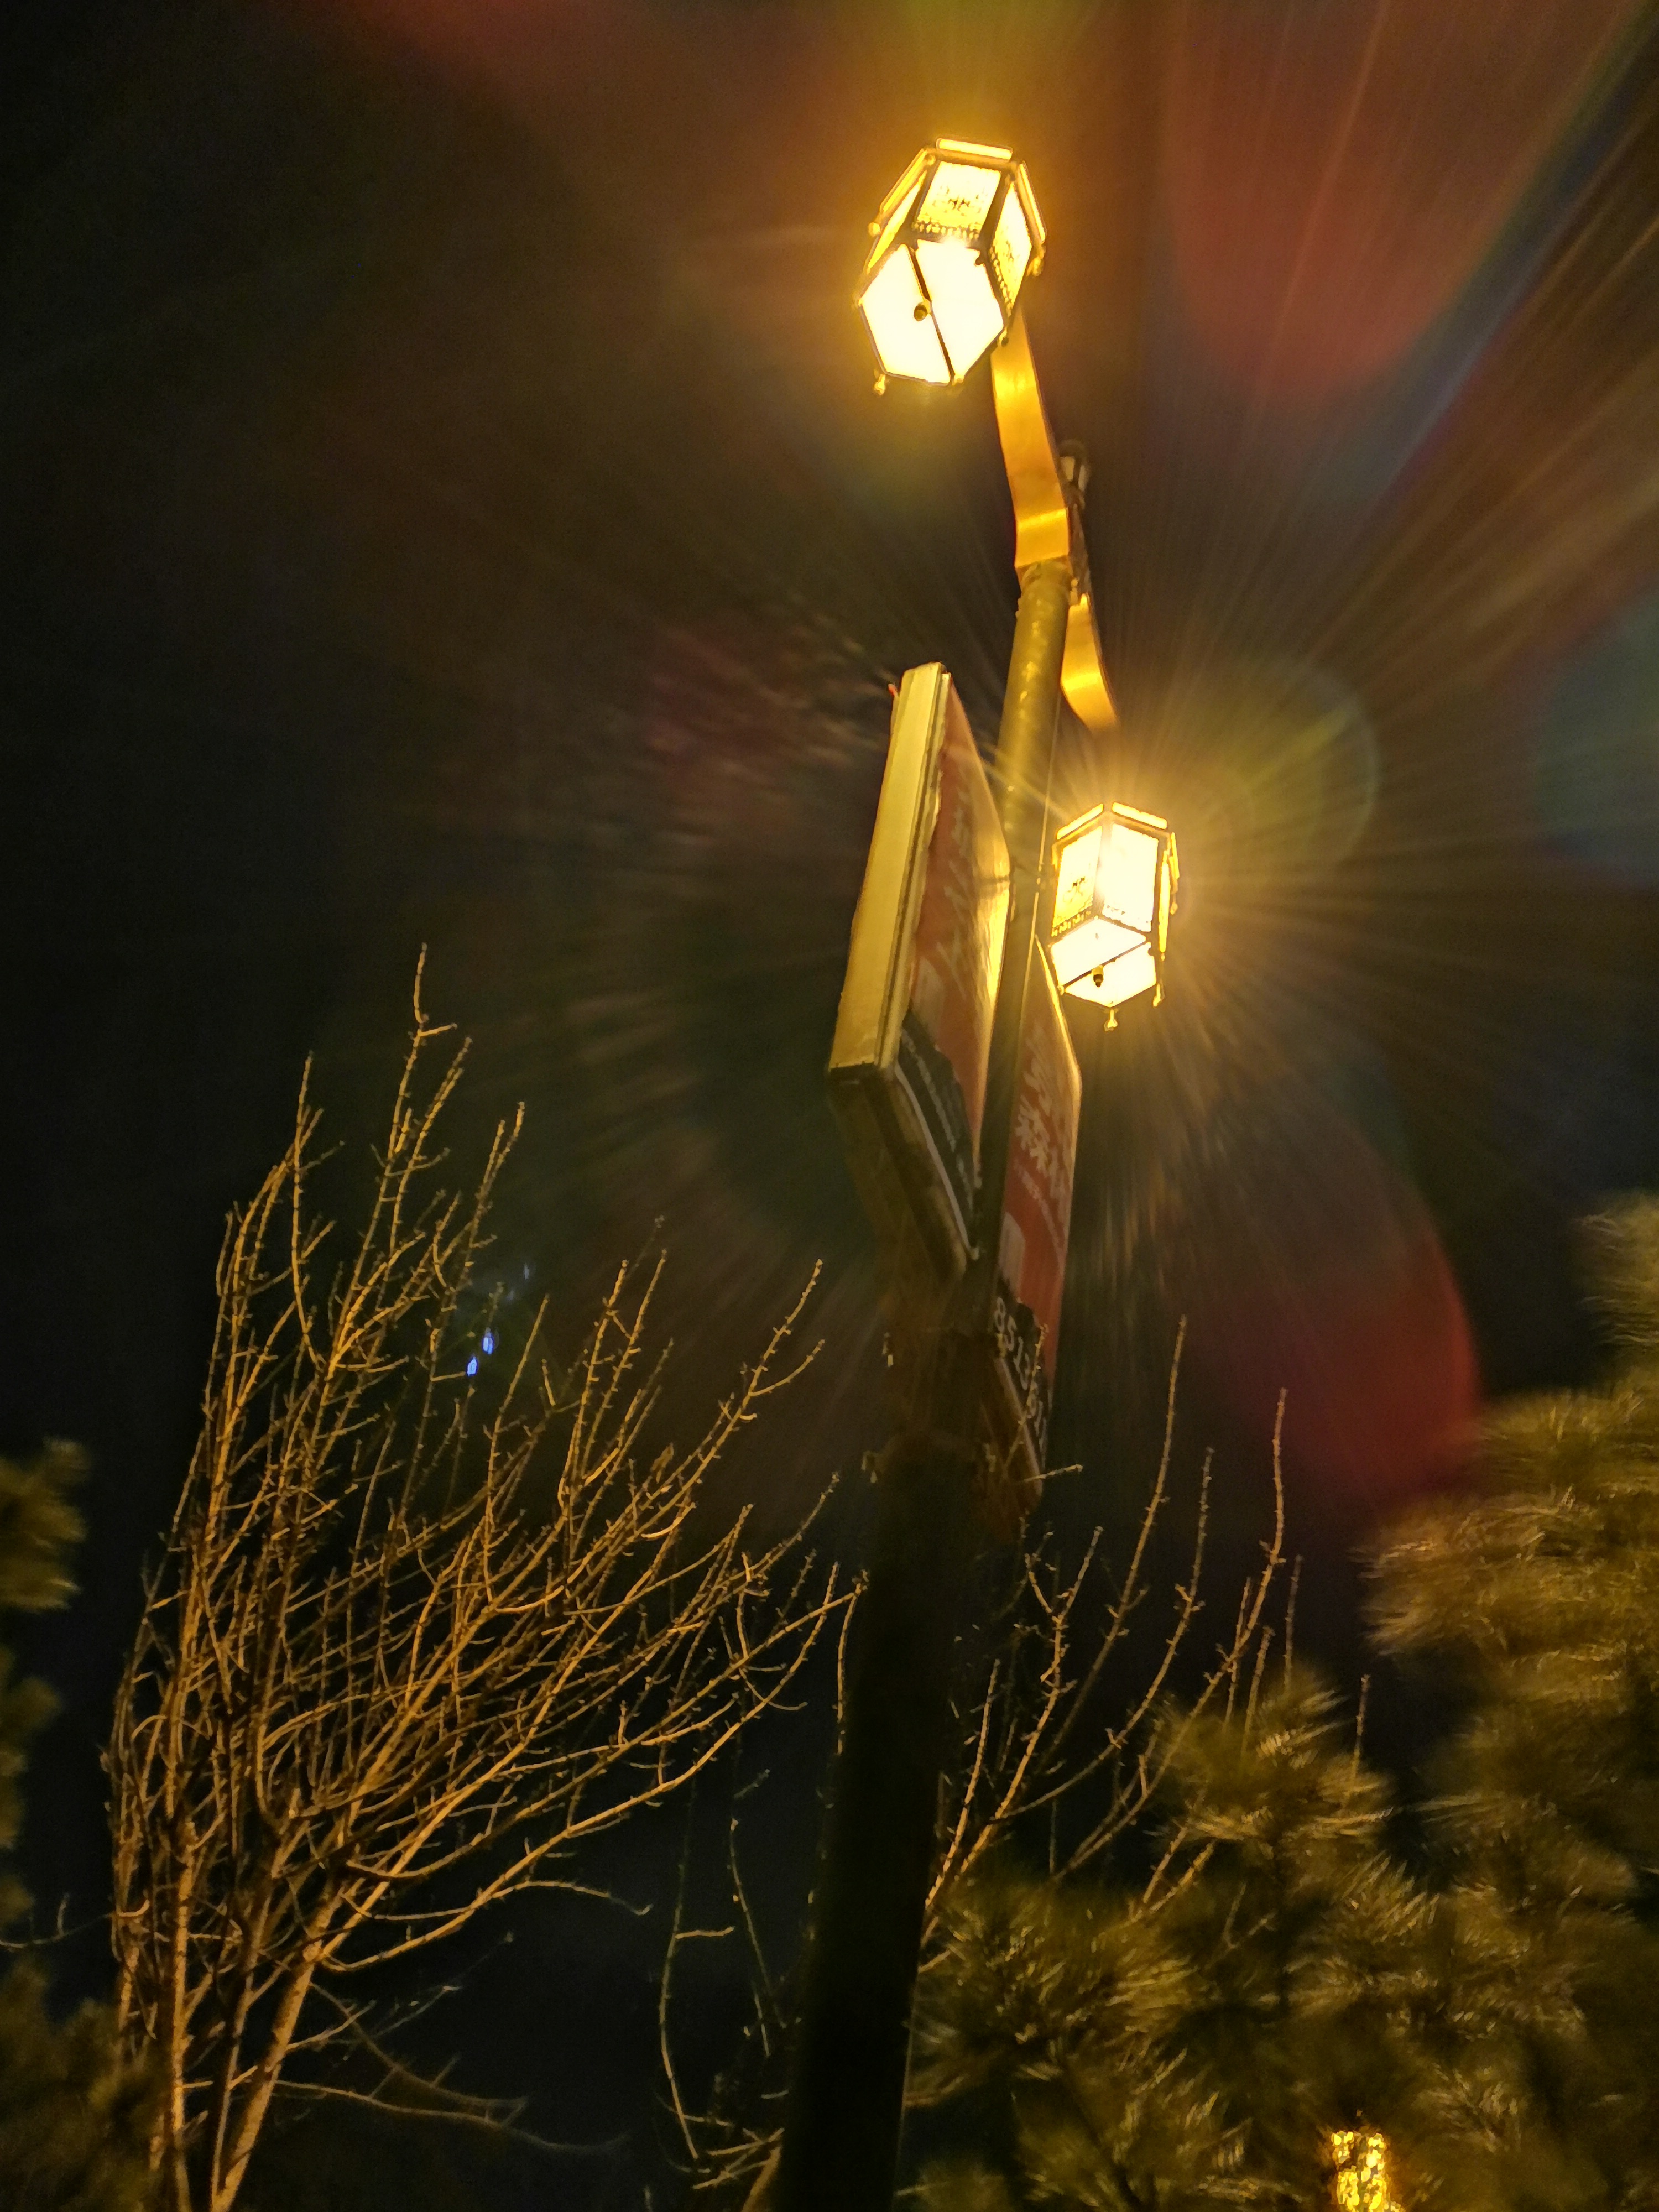
light, golden, night, bright, street lights, atmosphere, automotive lighting, street light, lamp, plant, electricity, heat, lens flare, astronomical object, Tints and shades, Security lighting, tree, midnight, twig, grass, darkness, backlighting, landscape, sky, light fixture, evening, sun, pole, interior design, light bulb, road, natural landscape, lantern, lighting accessory, headlamp, plant stem, People in nature